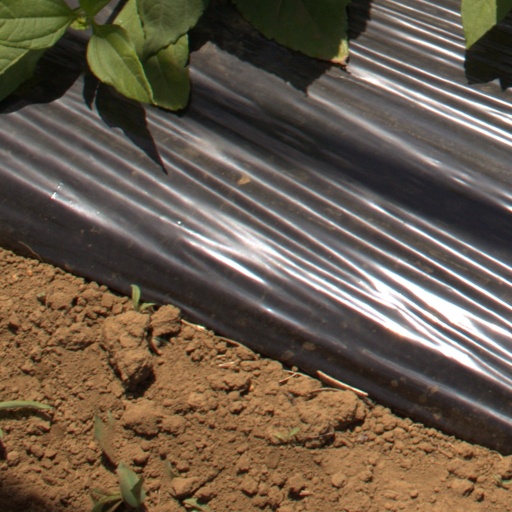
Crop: Jerusalem artichoke